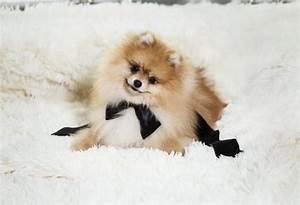
dog